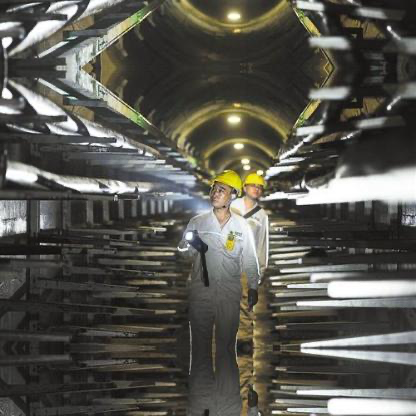
Objects in the image:
label: helmet
label: helmet